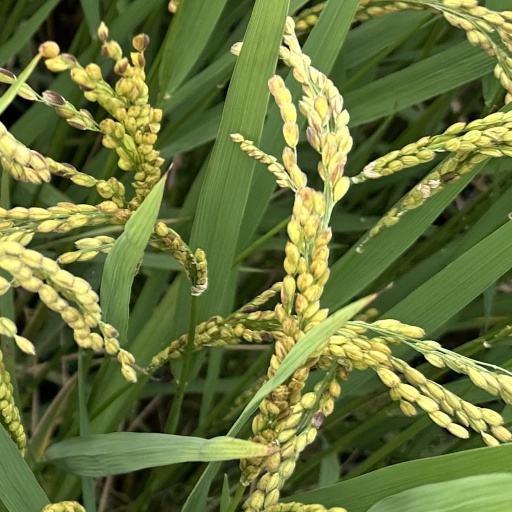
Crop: rice